Murder at Glen Athol

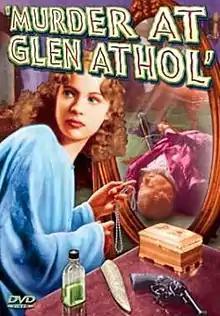

Murder at Glen Athol is a 1936 American mystery film directed by Frank R. Strayer and starring John Miljan, Irene Ware and Iris Adrian.